Farley (Culpeper County, Virginia)

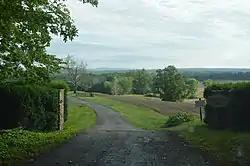
Property entrance

Farley, previously named Sans Souci, is a historic home located near Brandy Station, Culpeper County, Virginia. It was built before 1800, purchased from Robert Beverly in 1801 by William Champe Carter and renamed Farley in honour of his wife, Maria Byrd Farley. It is a two-story, frame dwelling, nine bays across with two bay projecting pavilions at either end and a single-bay pavilion in the center. The house measures 96 feet long and 46 feet deep.